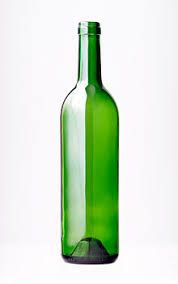
Waste category: glass